Dave Perks

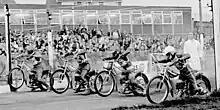
Perks (second from right) racing for Cradley at home to Oxford, British League 1975

Perks rode in the top two tiers of British Speedway from 1972 to 1987, riding for various clubs.